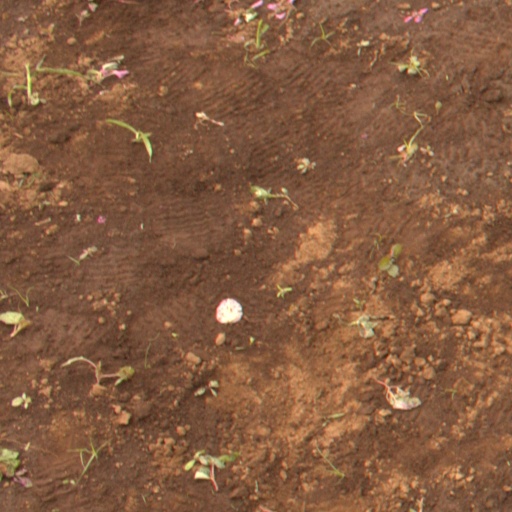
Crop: soybean